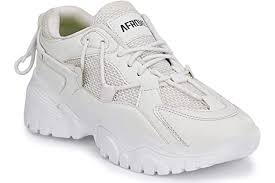
Label: Sneaker